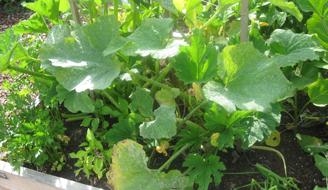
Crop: cherry
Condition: powdery_mildew